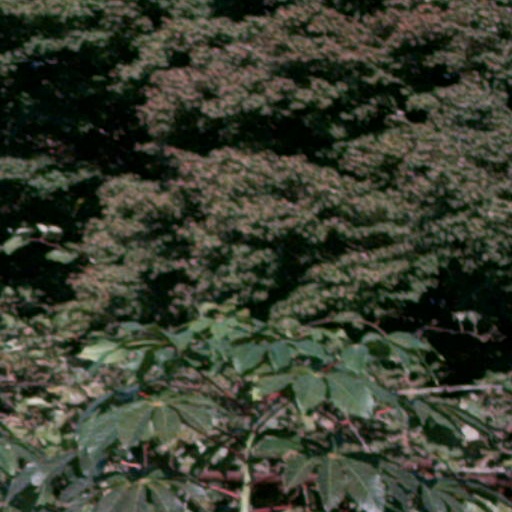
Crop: cassava